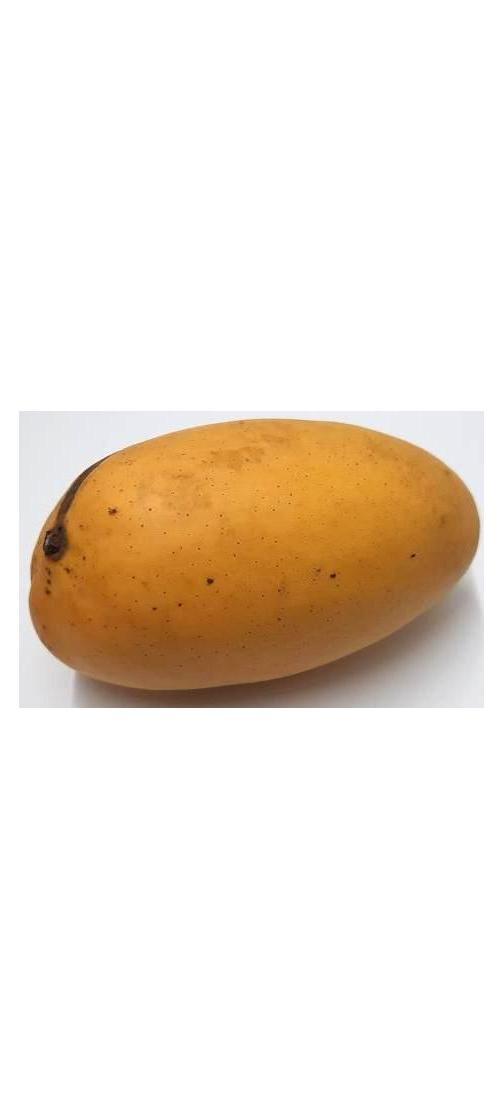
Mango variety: Katimon